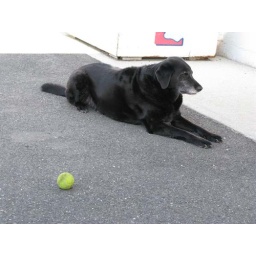
VT day eighteen - 26 - dog and ball in shadow